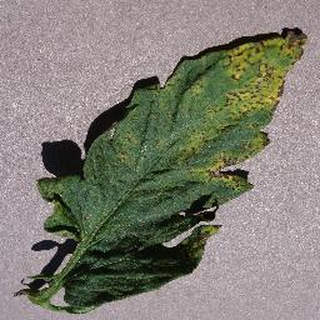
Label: tomato_septoria_leaf_spot